Architecture of Buffalo, New York

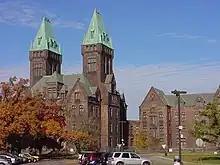
Richardson Olmsted Complex, 2009

The Old Post Office is a historic post office building located at 121 Ellicott Street in Buffalo in Erie County, New York. It was designed by the then Office of the Supervising Architect, Jeremiah O'Rourke, when construction started in 1897. The $1.5 million building opened in 1901 during the tenure of James Knox Taylor and operated as Buffalo's central post office until 1963 and was the tallest building in the city from 1901 to 1912. The highly ornamented Gothic Revival style four-story building features a 244-foot tower over the central entrance and a roofed courtyard. It was subsequently occupied by federal offices. Since 1981, it has been home to the city campus of Erie Community College. Its tower is 74.4 meters tall.